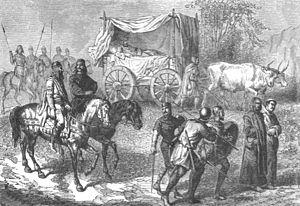
Un roi ""fainéant"" mérovingien dans son char à bœufs."
L'appellation de « rois fainéants » a été attribuée, a posteriori, aux rois francs mérovingiens, succédant, à partir de 639, à Dagobert Iᵉʳ. Cette appellation a été forgée par Eginhard, biographe de Charlemagne, dans sa Vita Karoli, écrite au IXᵉ siècle. Il légitimait ainsi la prise de pouvoir carolingienne, car, dit-il, les Mérovingiens « n'avaient plus de rois que le nom », n'ayant accompli aucune réforme d'importance au cours de leurs règnes. Cette légitimation idéologique incite « à nuancer le sentiment d'éclatement et de décadence » sous le règne de ces rois fainéants.